George Groslier

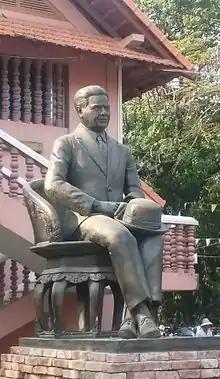
A cast-iron statue of a man in a suit with a hat in his lap, seated upon a chair also of cast iron; the wall and roof of a building is visible in the background.

Groslier drafted the architectural plans for the Museum of Cambodia ("Musée du Cambodge"), known from 1920 as the Albert Sarraut Museum, which opened its doors to the public during the Cambodia New Year on April 13, 1920. (It continues to operate today as the National Museum of Cambodia.) His vision, shared and supported by Sarraut and by his peers, was for the museum to build traditional collections from the full range of Cambodia's ancient works of art, including sculptures, bronzes, inscriptions, ceramics, jewelry, fragments of monuments, wooden objects, paintings and manuscripts. Simultaneously he enlisted Cambodians in preserving their own heritage by providing an organization to catalog the nation's historical resources "to give all Khmers a stake in that past."